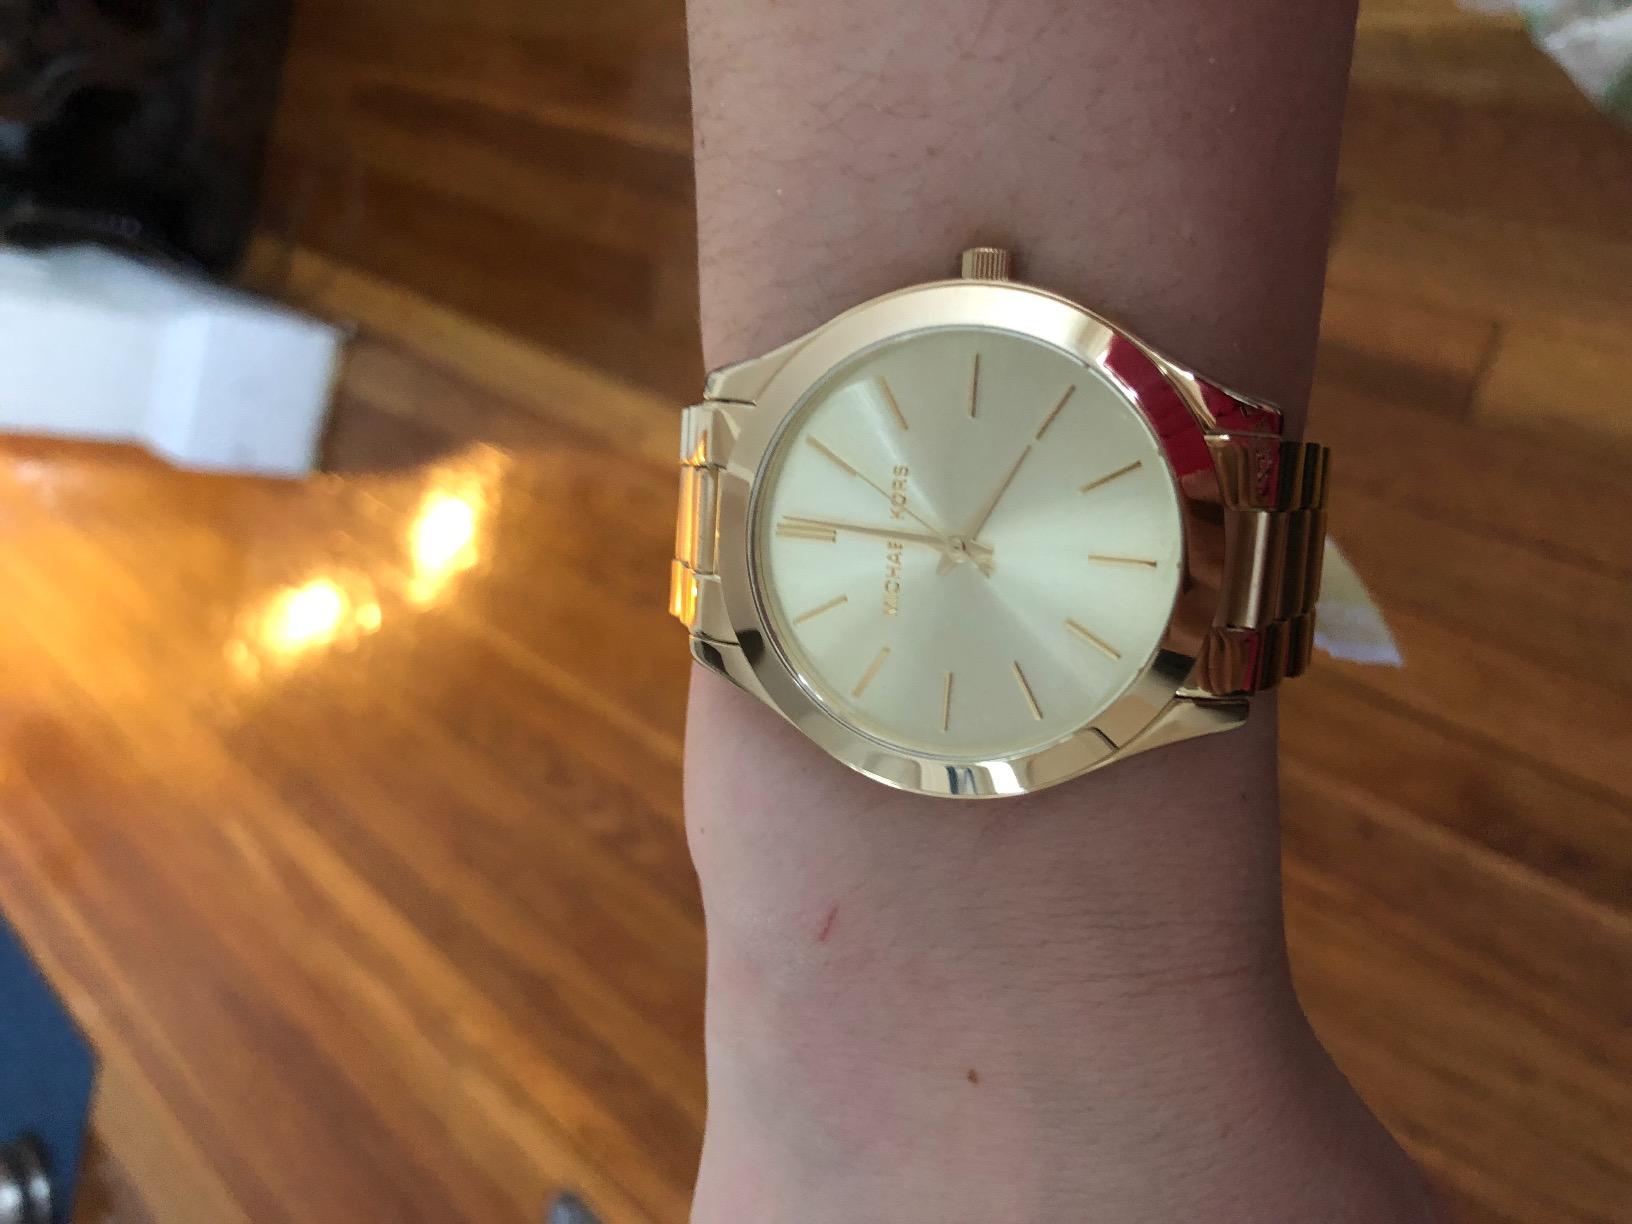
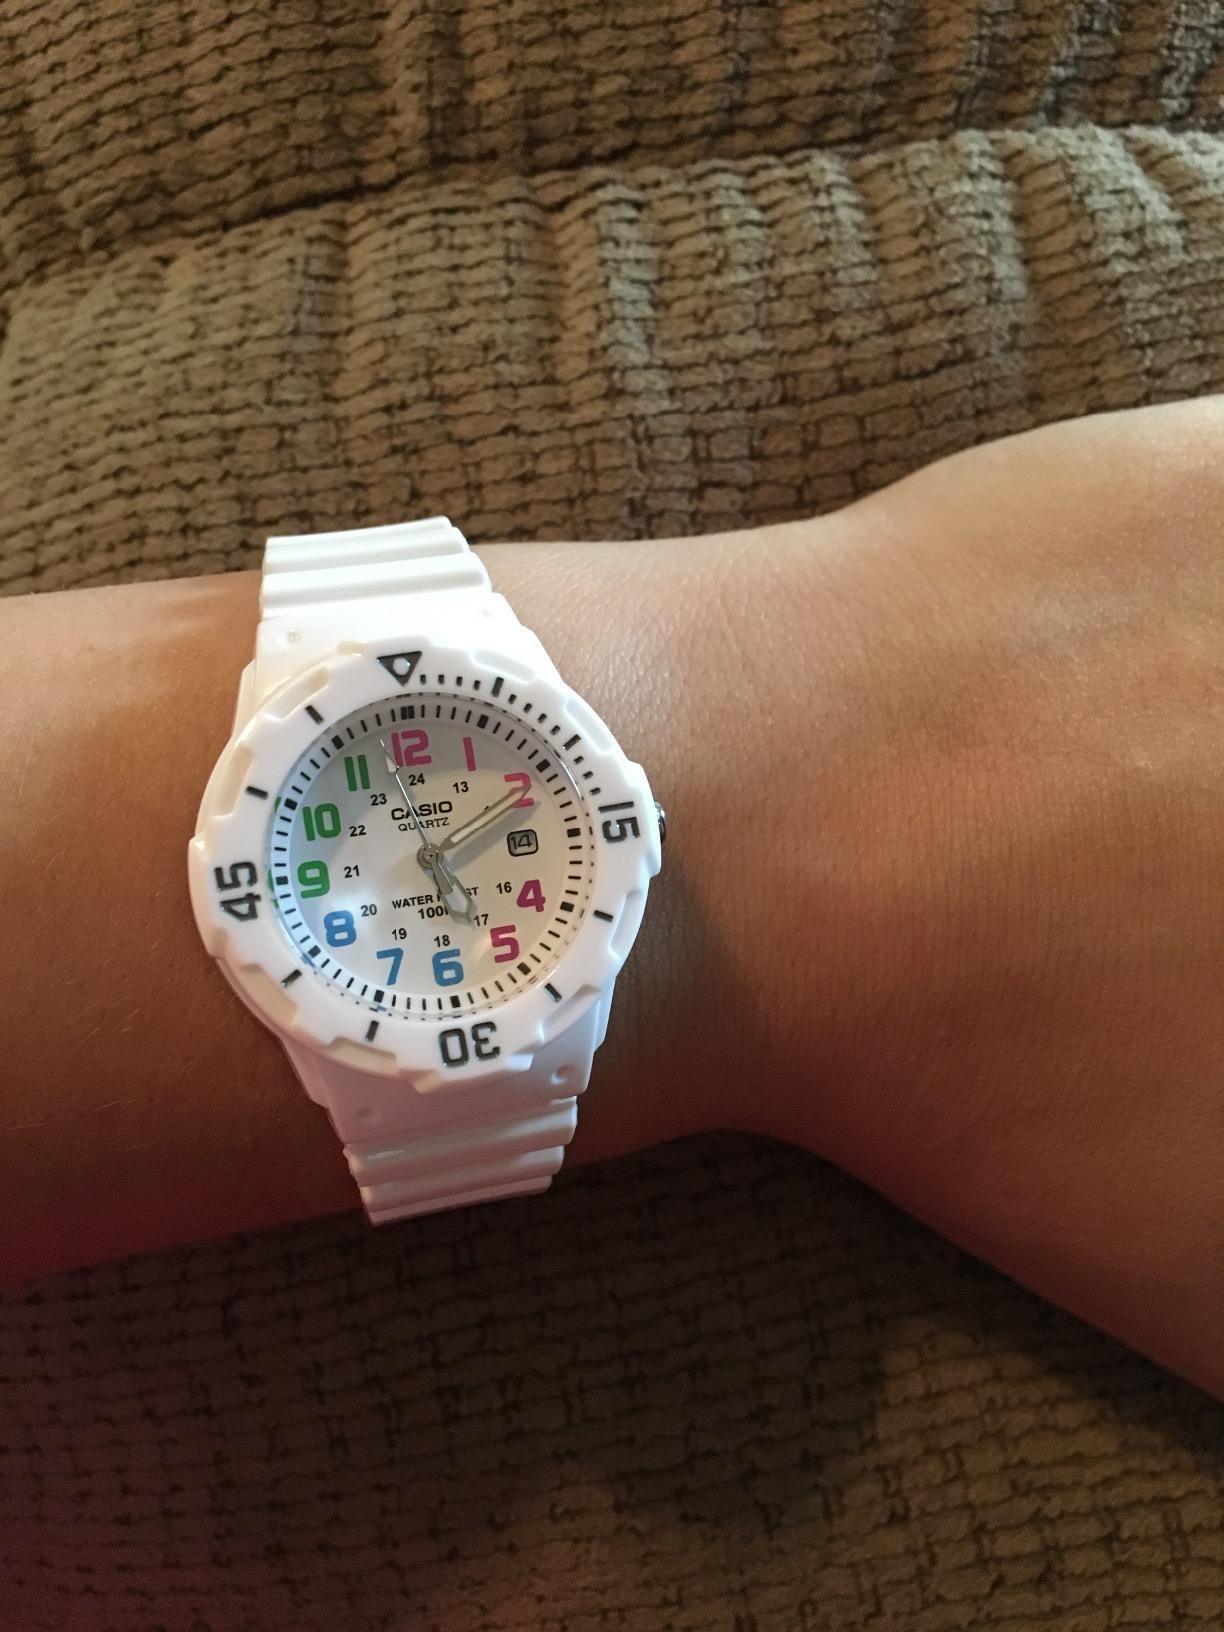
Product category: accessories_watch
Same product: no